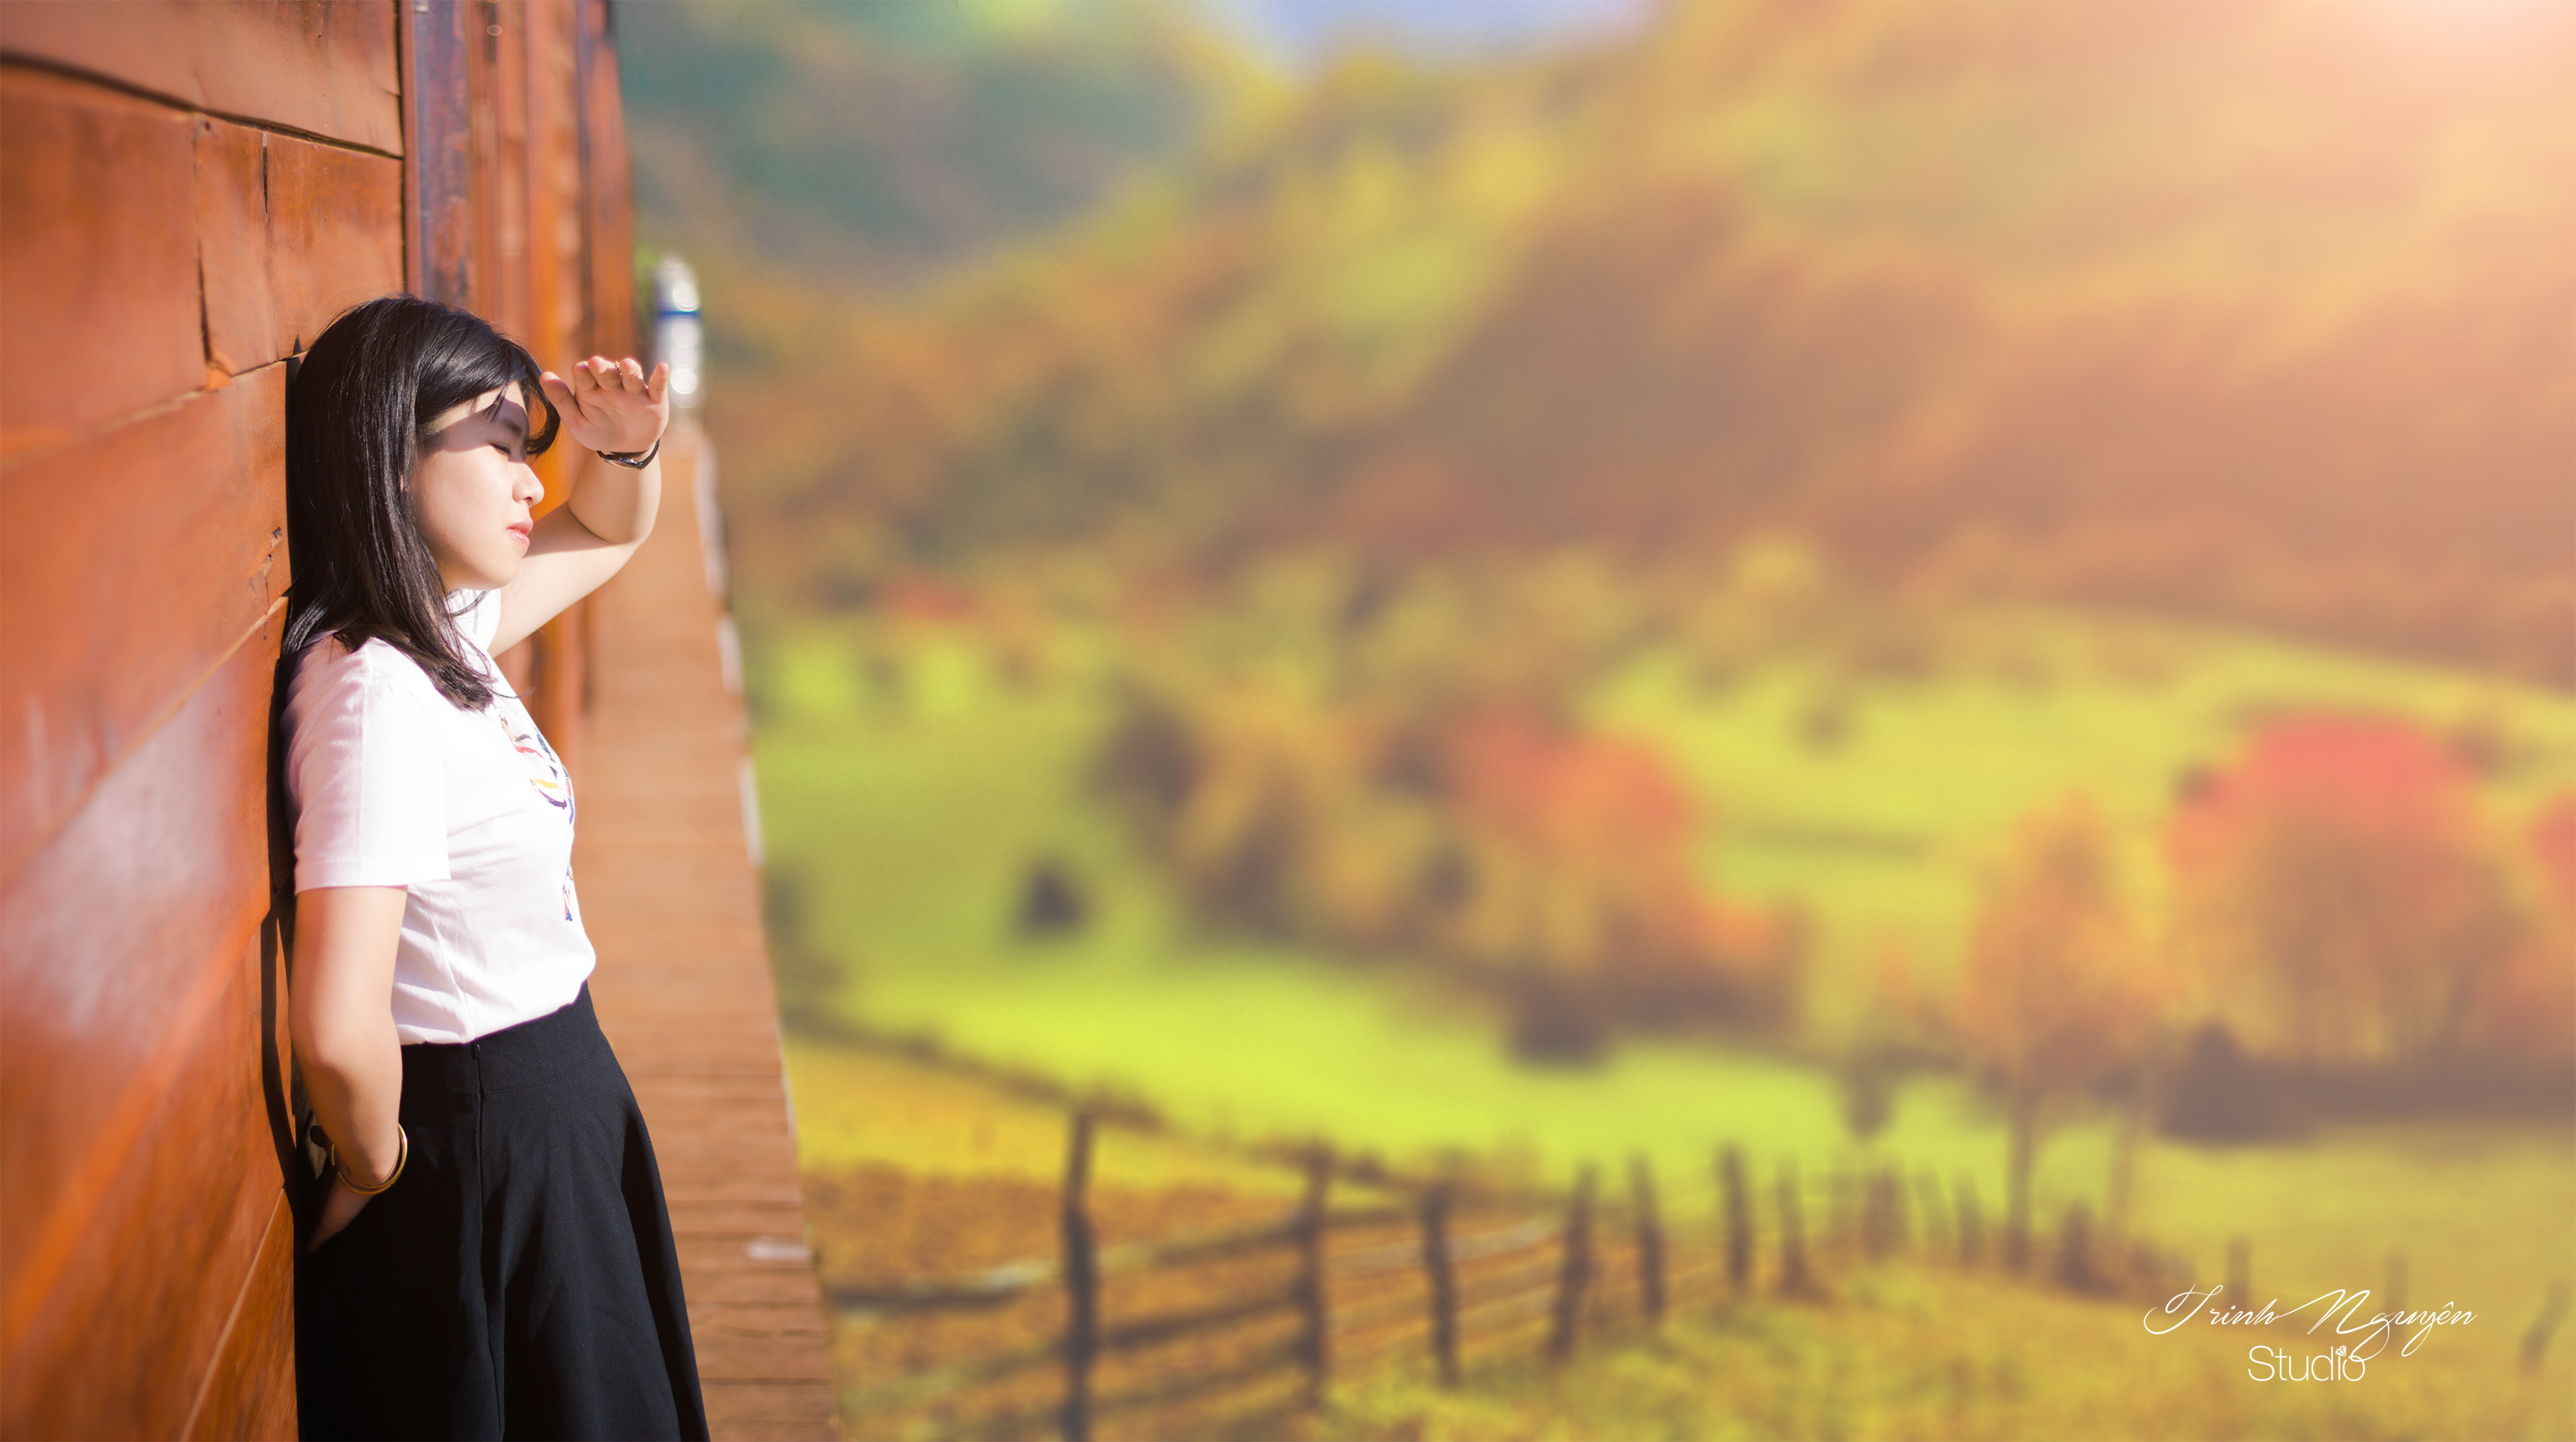
girl, sunshine, spring, soul, happy, beautiful, field, color, thinking, photograph, yellow, sky, beauty, photography, sunlight, morning, happiness, evening, backlighting, flash photography, fun, grass, tree, landscape, smile, portrait photography